Maria Lisa Cinciari Rodano

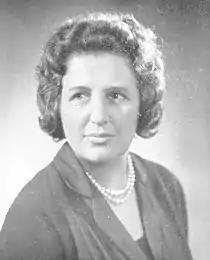
Cinciari Rodano in the 1940s

Maria Lisa Cinciari Rodano (21 January 1921 – 2 December 2023) was an Italian politician. She served as a member of the Italian Parliament's lower and upper house, and as a member of the European Parliament for Central Italy. Rodano died on 2 December 2023, at the age of 102. Up until her death she was the last living member of the Legislature I of Italy.